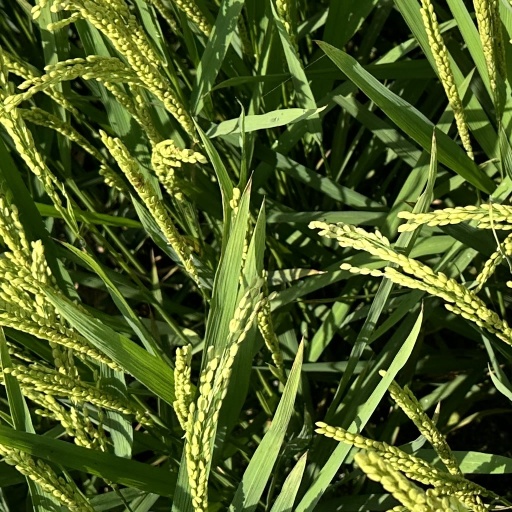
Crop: rice